2020 United States Senate election in Maine

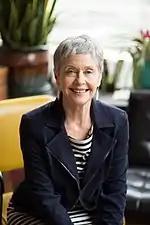
Independent Lisa Savage is a peace activist and retired schoolteacher from Solon, Maine.

Eight Independents declared their candidacy for Senate in 2020, including one affiliated with the Libertarian Party of Maine, which lost ballot access after the 2018 elections. Two qualified for positions on the November ballot.